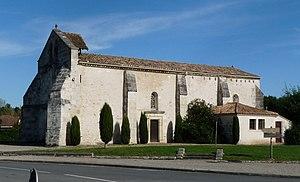
Eglise de Saint-Yzan-de-Soudiac, Gironde, France
Saint-Yzan-de-Soudiac est une commune du Sud-Ouest de la France, située dans le département de la Gironde, en région Nouvelle-Aquitaine.